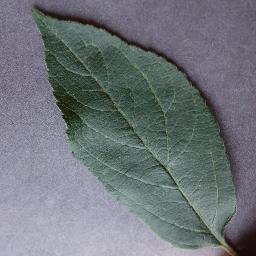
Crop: apple
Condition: healthy